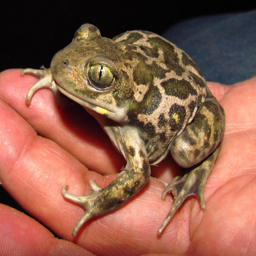
the development of amphibians and reptiles